List of township-level divisions of Qinghai

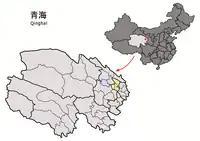
Location of Xining Districts in the Qinghai

Kangchuan Subdistrict and Ganhe Industrial Park